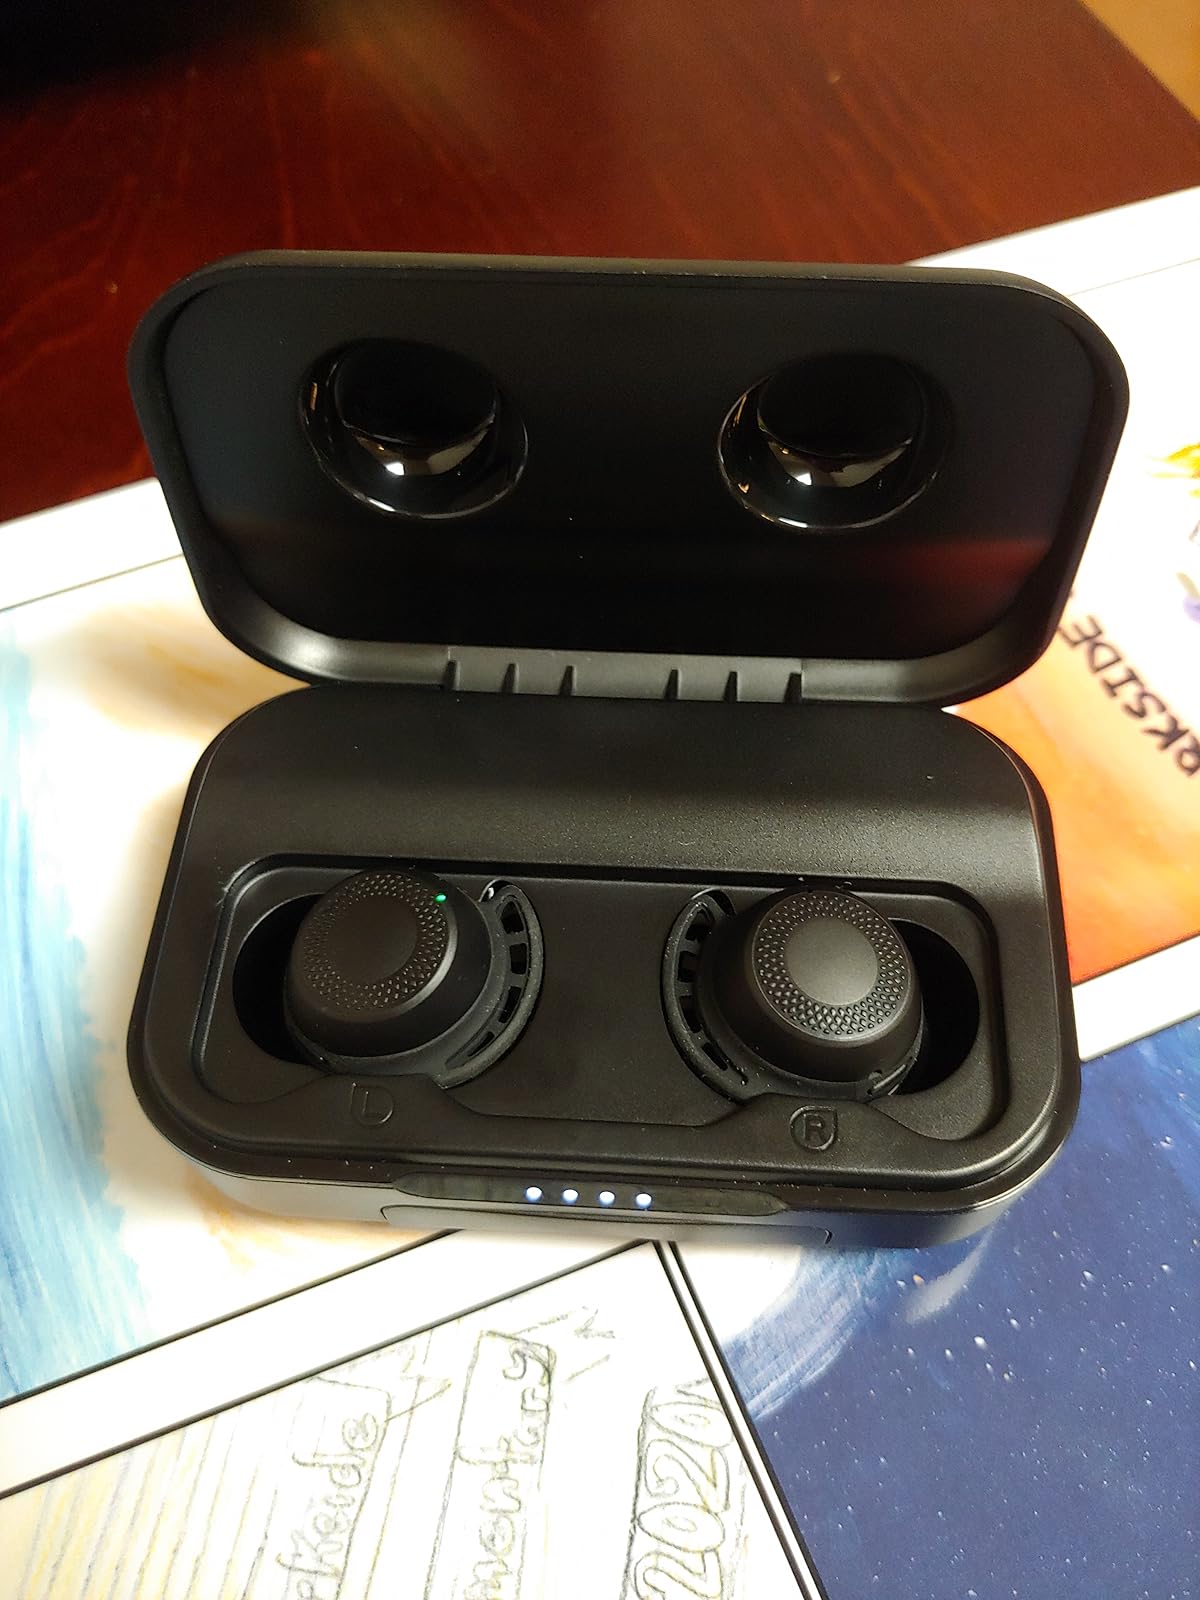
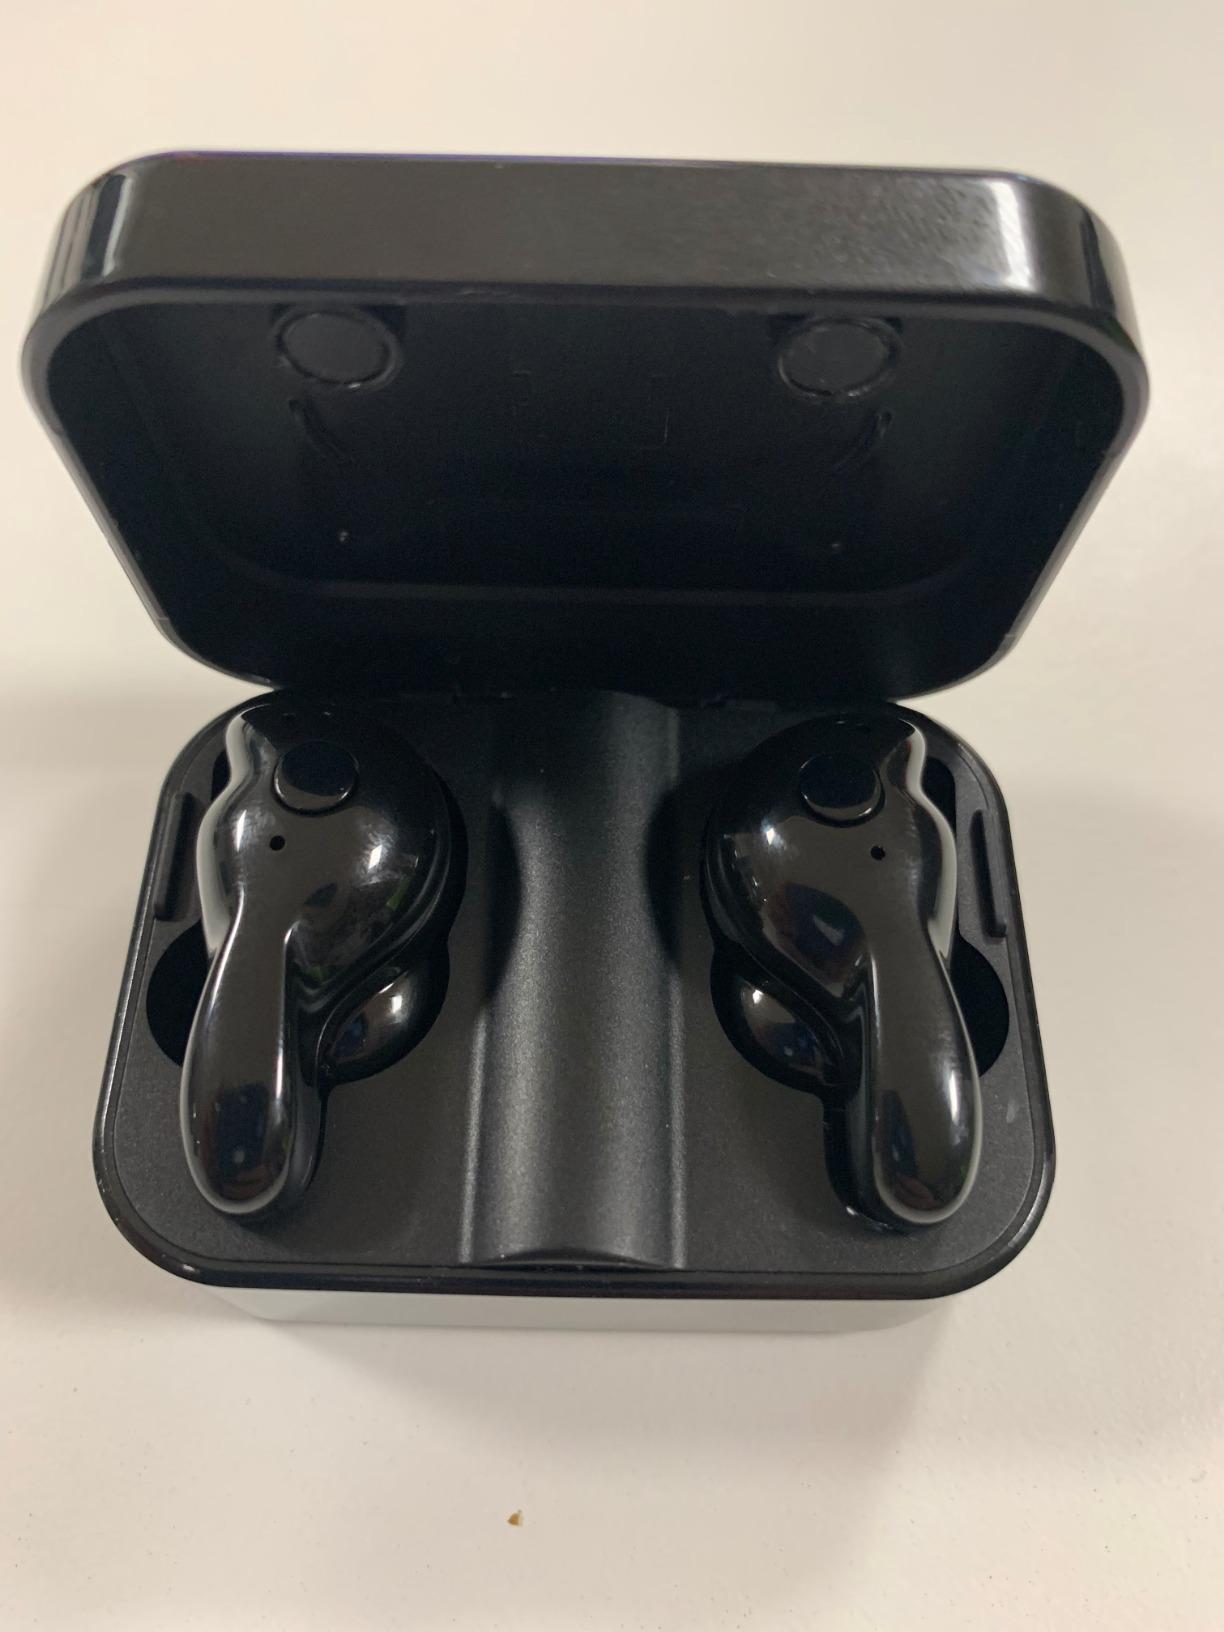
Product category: earbuds
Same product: no